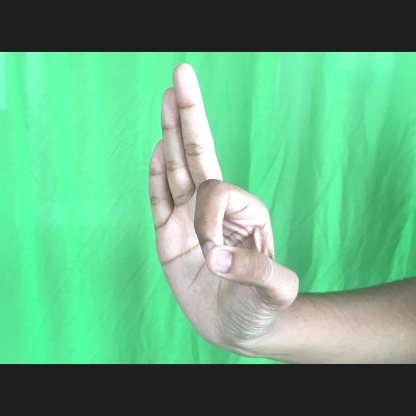
Mudra: Aralam